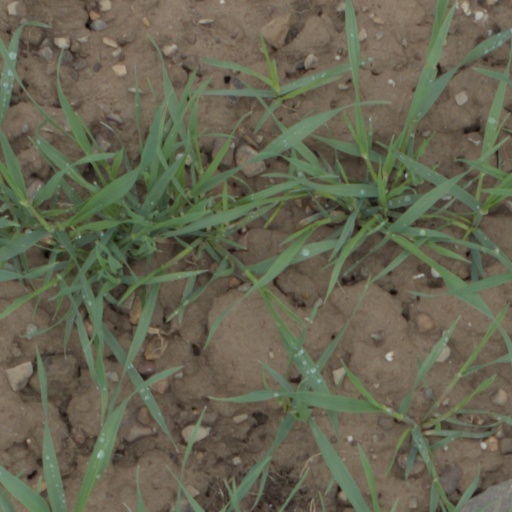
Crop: wheat